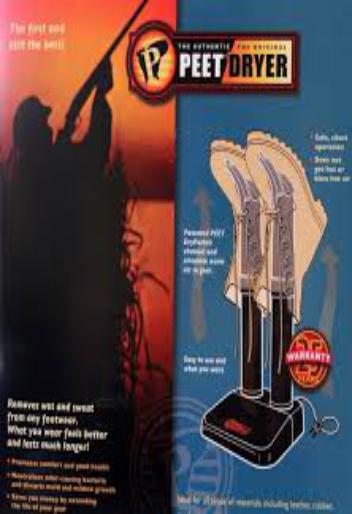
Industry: Necessities